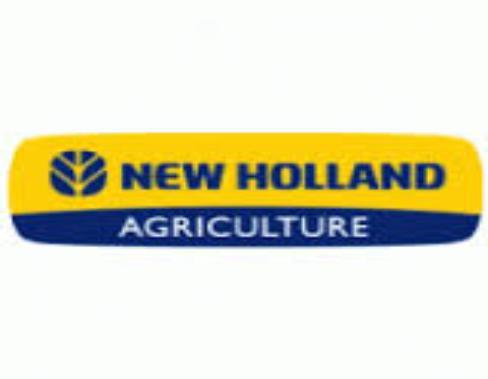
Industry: Others